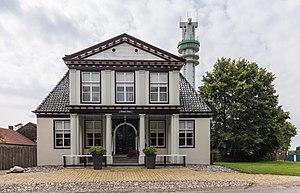
Tjerkgaast est un village de la commune néerlandaise de De Fryske Marren, situé dans la province de Frise.